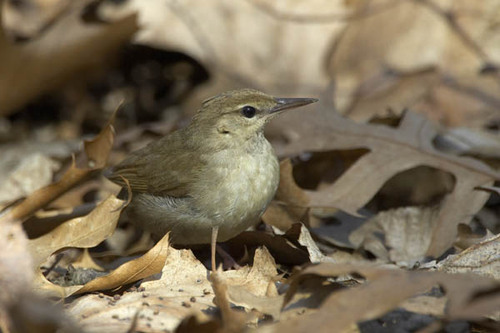
a small, plain looking tan bird with a long bill.
this is a small grey bird with a long pointy beak.
this little bird has a gray belly and breast with brown crown and back.
this bird is white and brown in color with a sharp black beak, and brown eye rings.
this bird has a white belly, breast and abdomen and brown crown.
this bird has wings that are brown and has a white belly
this bird has wings that are brown and has a white bellya small brown bird with a slightly green hue to it, with its breast and belly being a noticeably lighter shade than the rest.
this bird has a very small head compared to the rest of it's body and the length of its beak.
this bird has a narrow head, black eye, black-pointed beak, and a mixture of gray and white on its breast and belly.
Species: Swainson Warbler